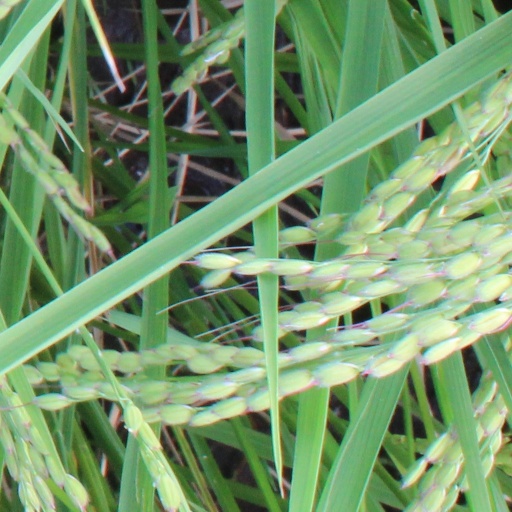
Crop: rice